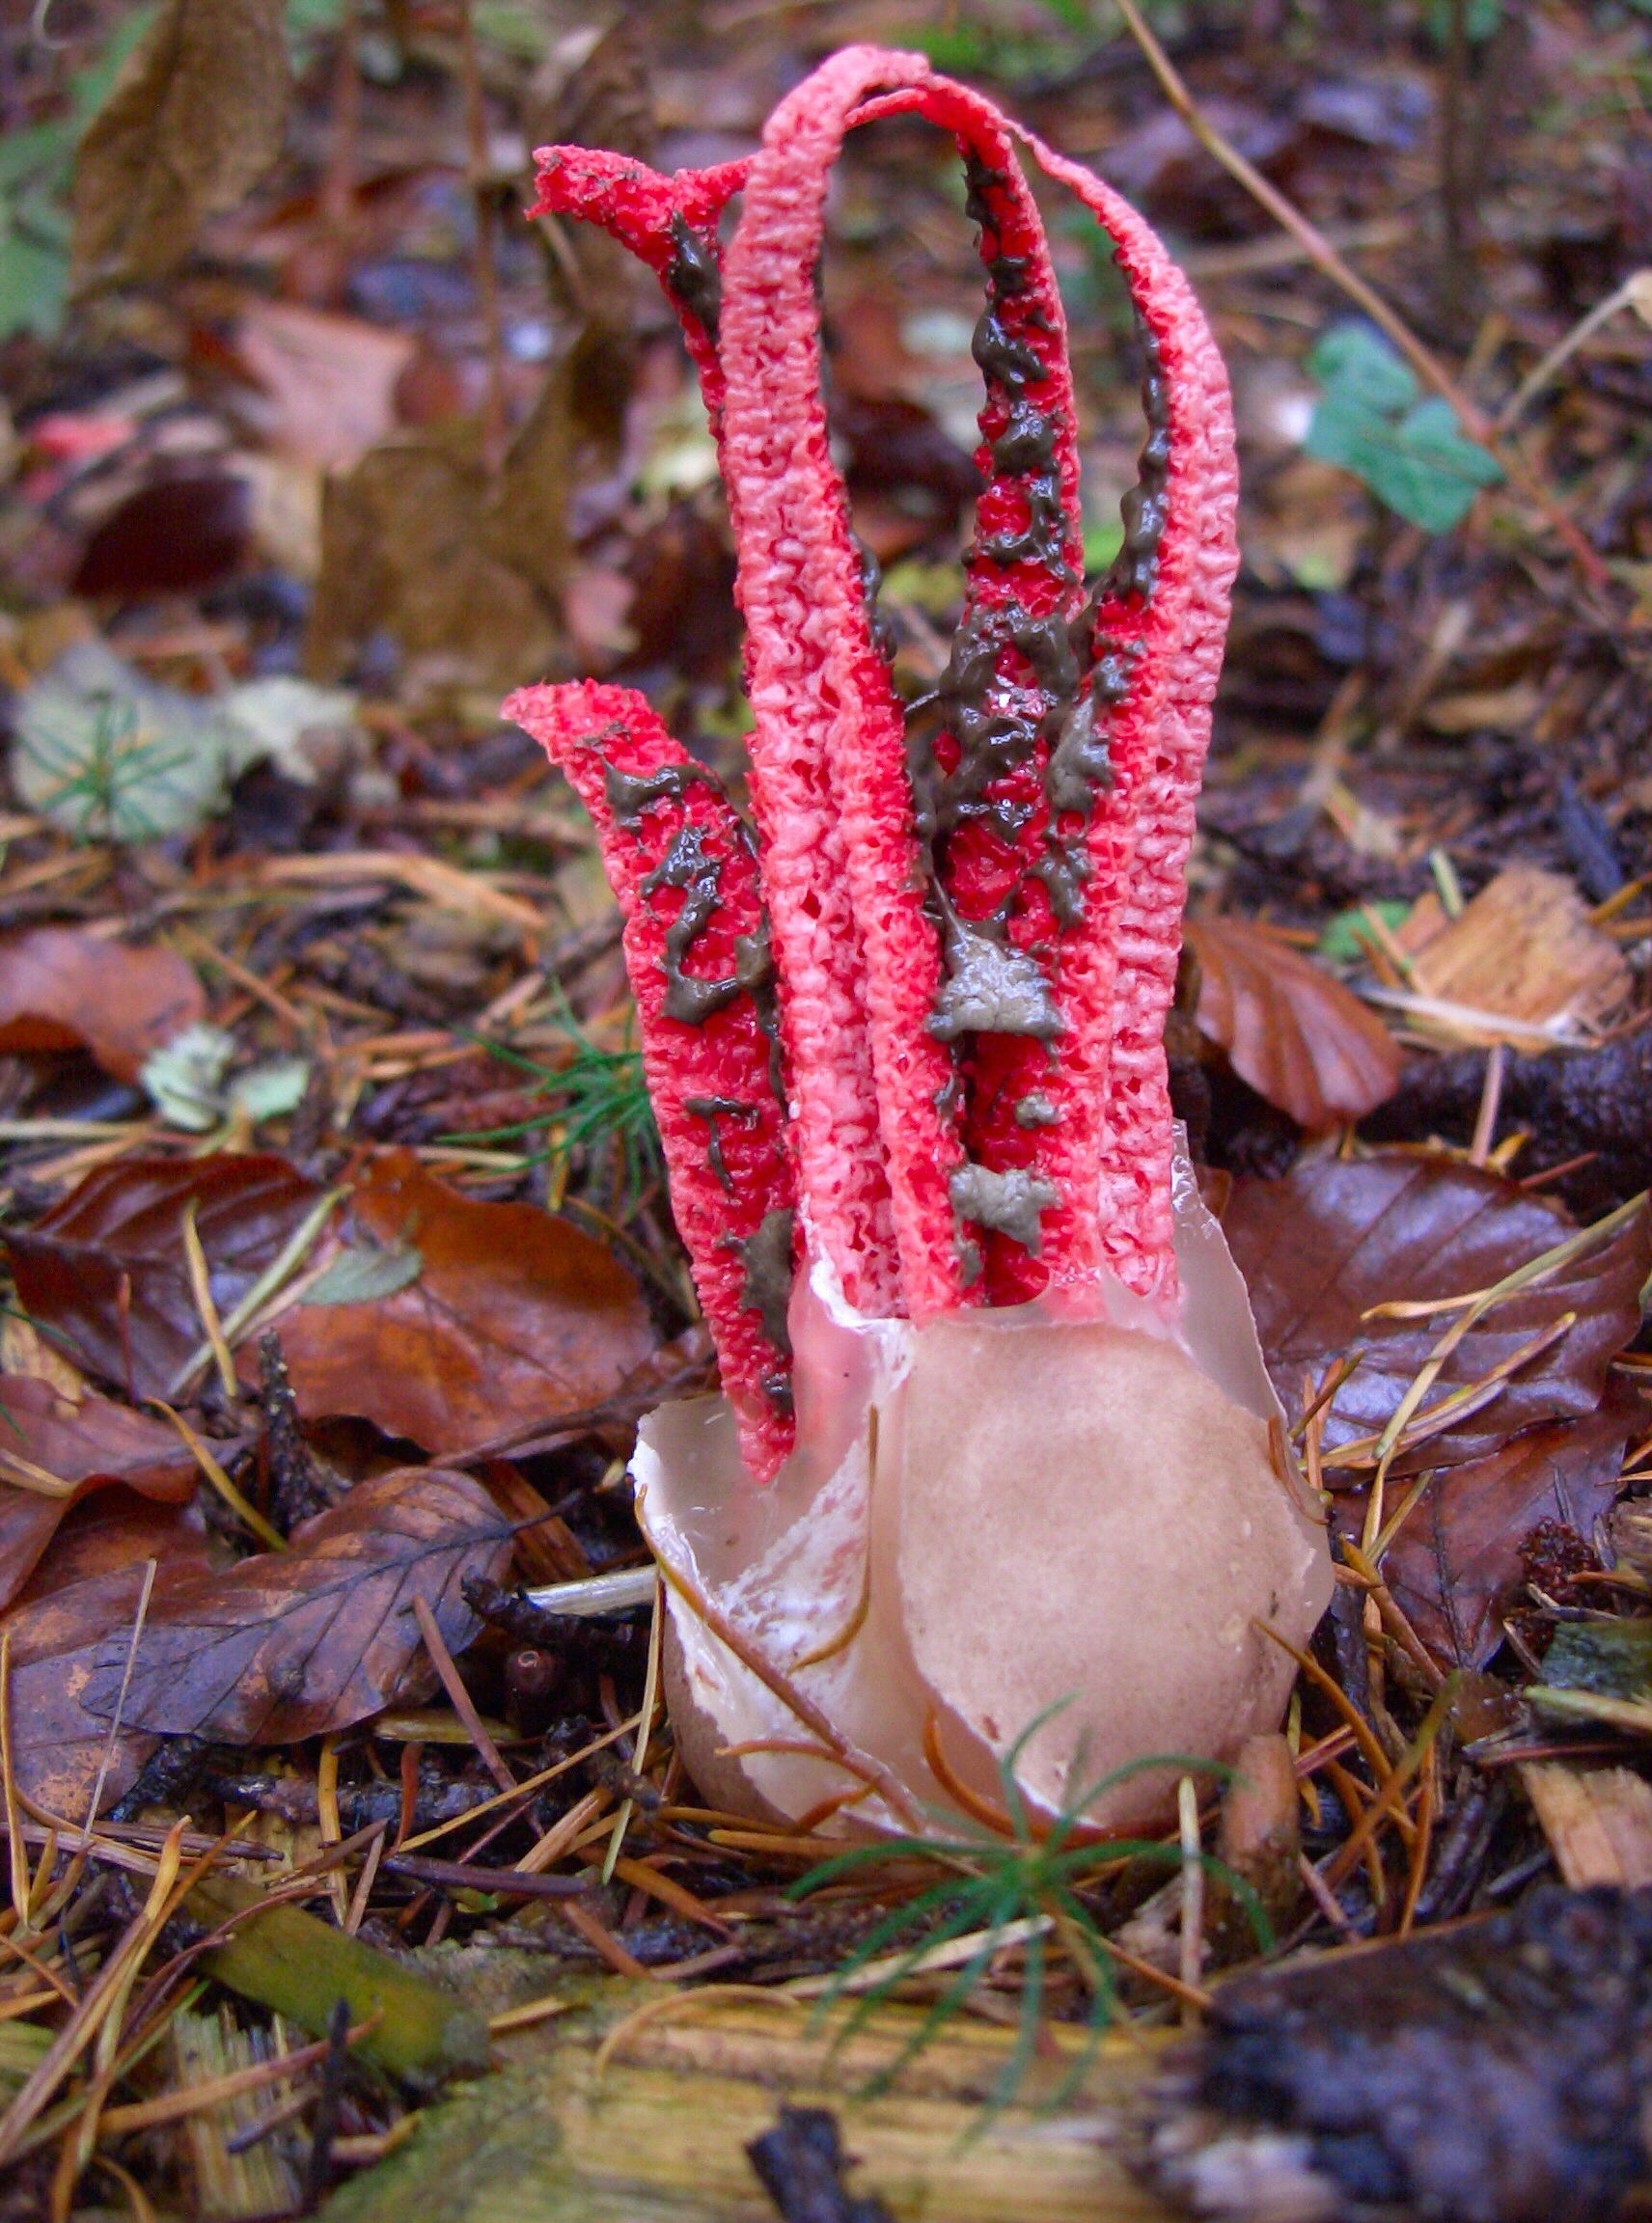
tree, forest, branch, plant, leaf, flower, spring, red, autumn, mushroom, flora, season, sticky, slimy, strange, woodland, tentacles, fungal species, nasty, cuttlefish fungus, gitterling, clathrus archeri, anthurus archeri, clathrus, saprotrophic nutrition, wonder of nature, squid like